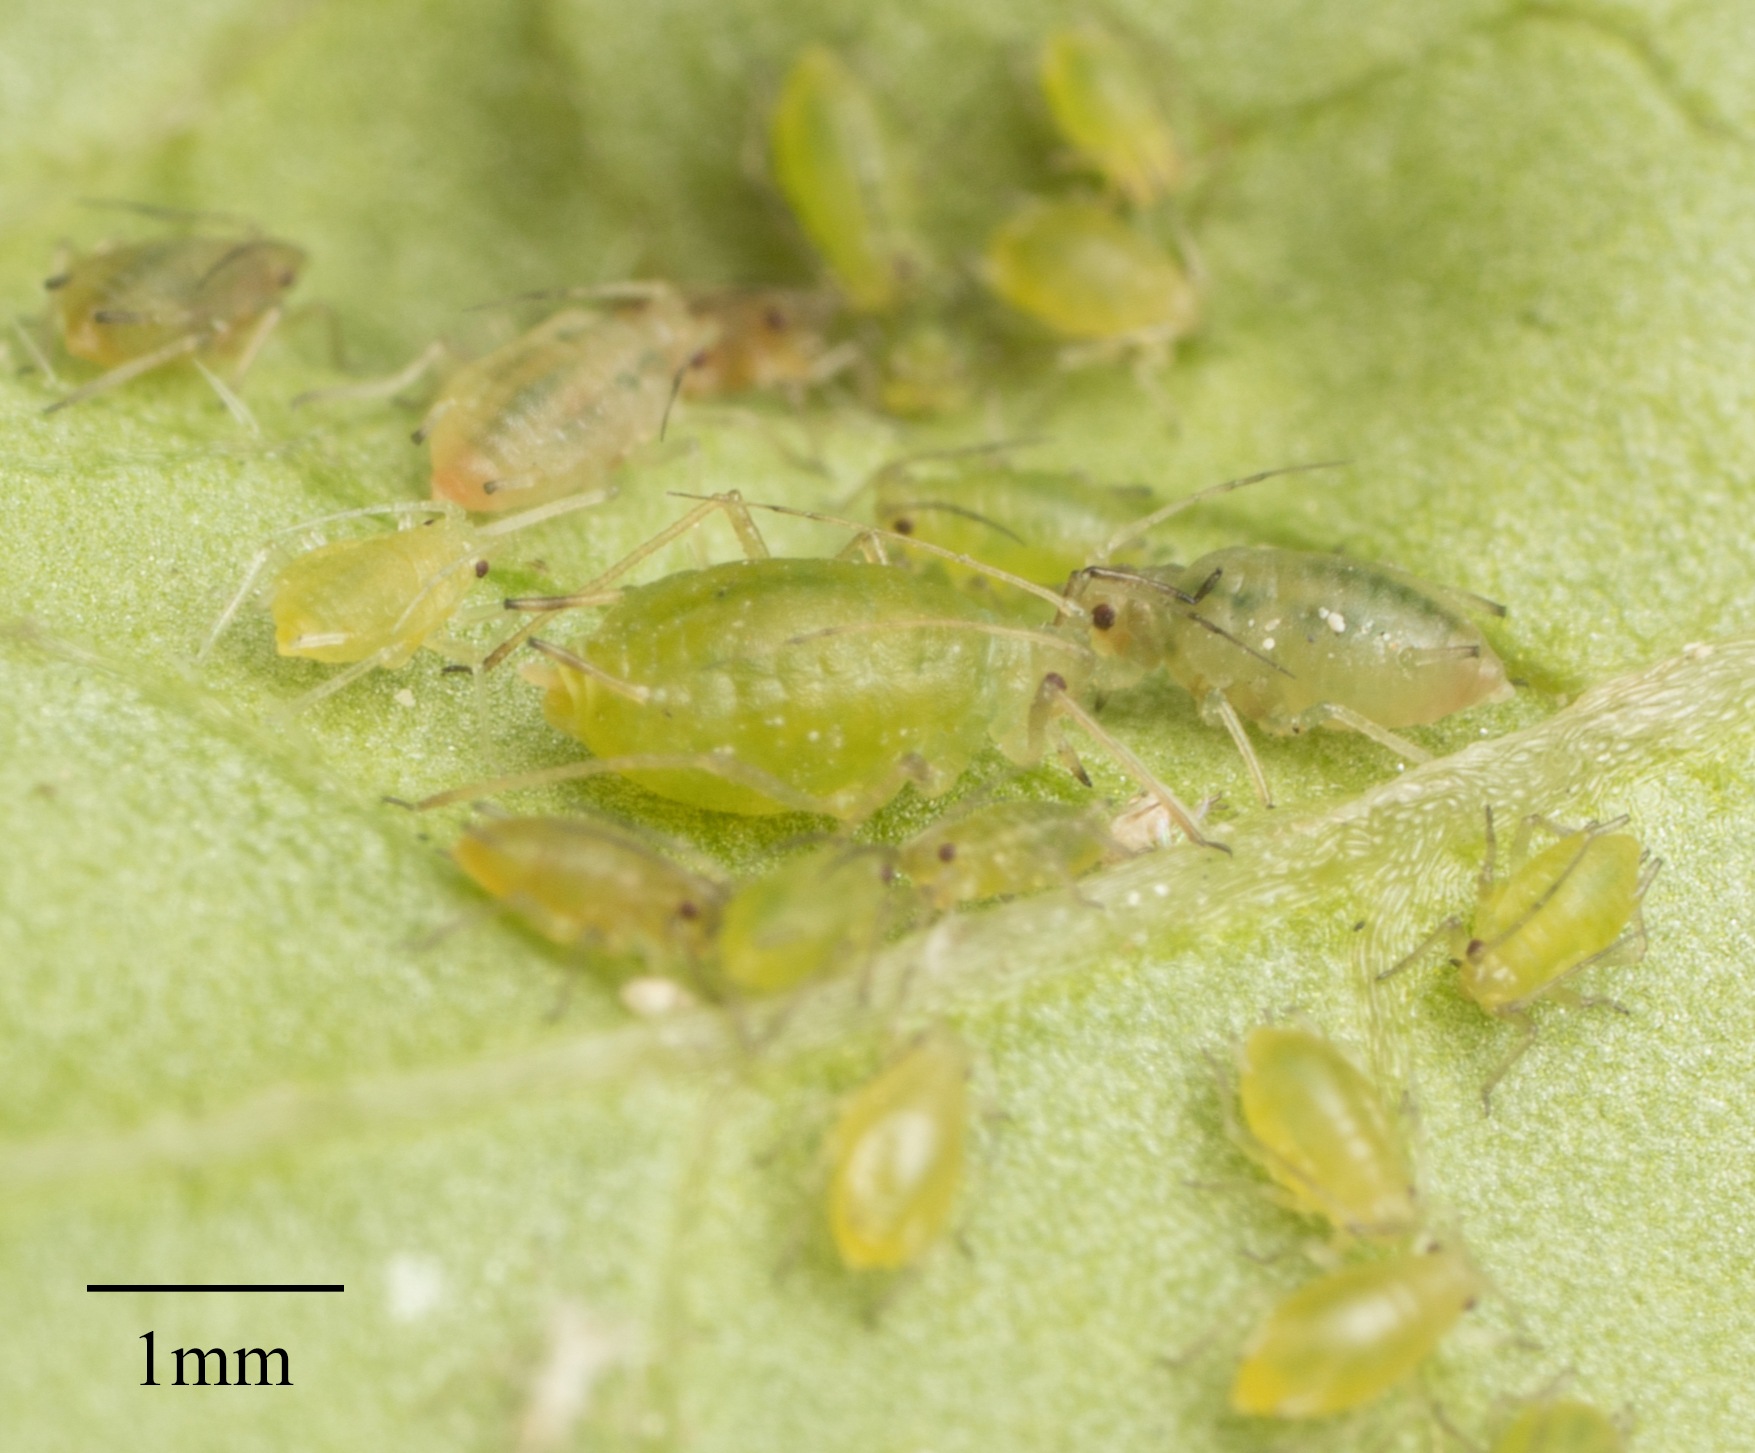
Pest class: green_peach_aphid